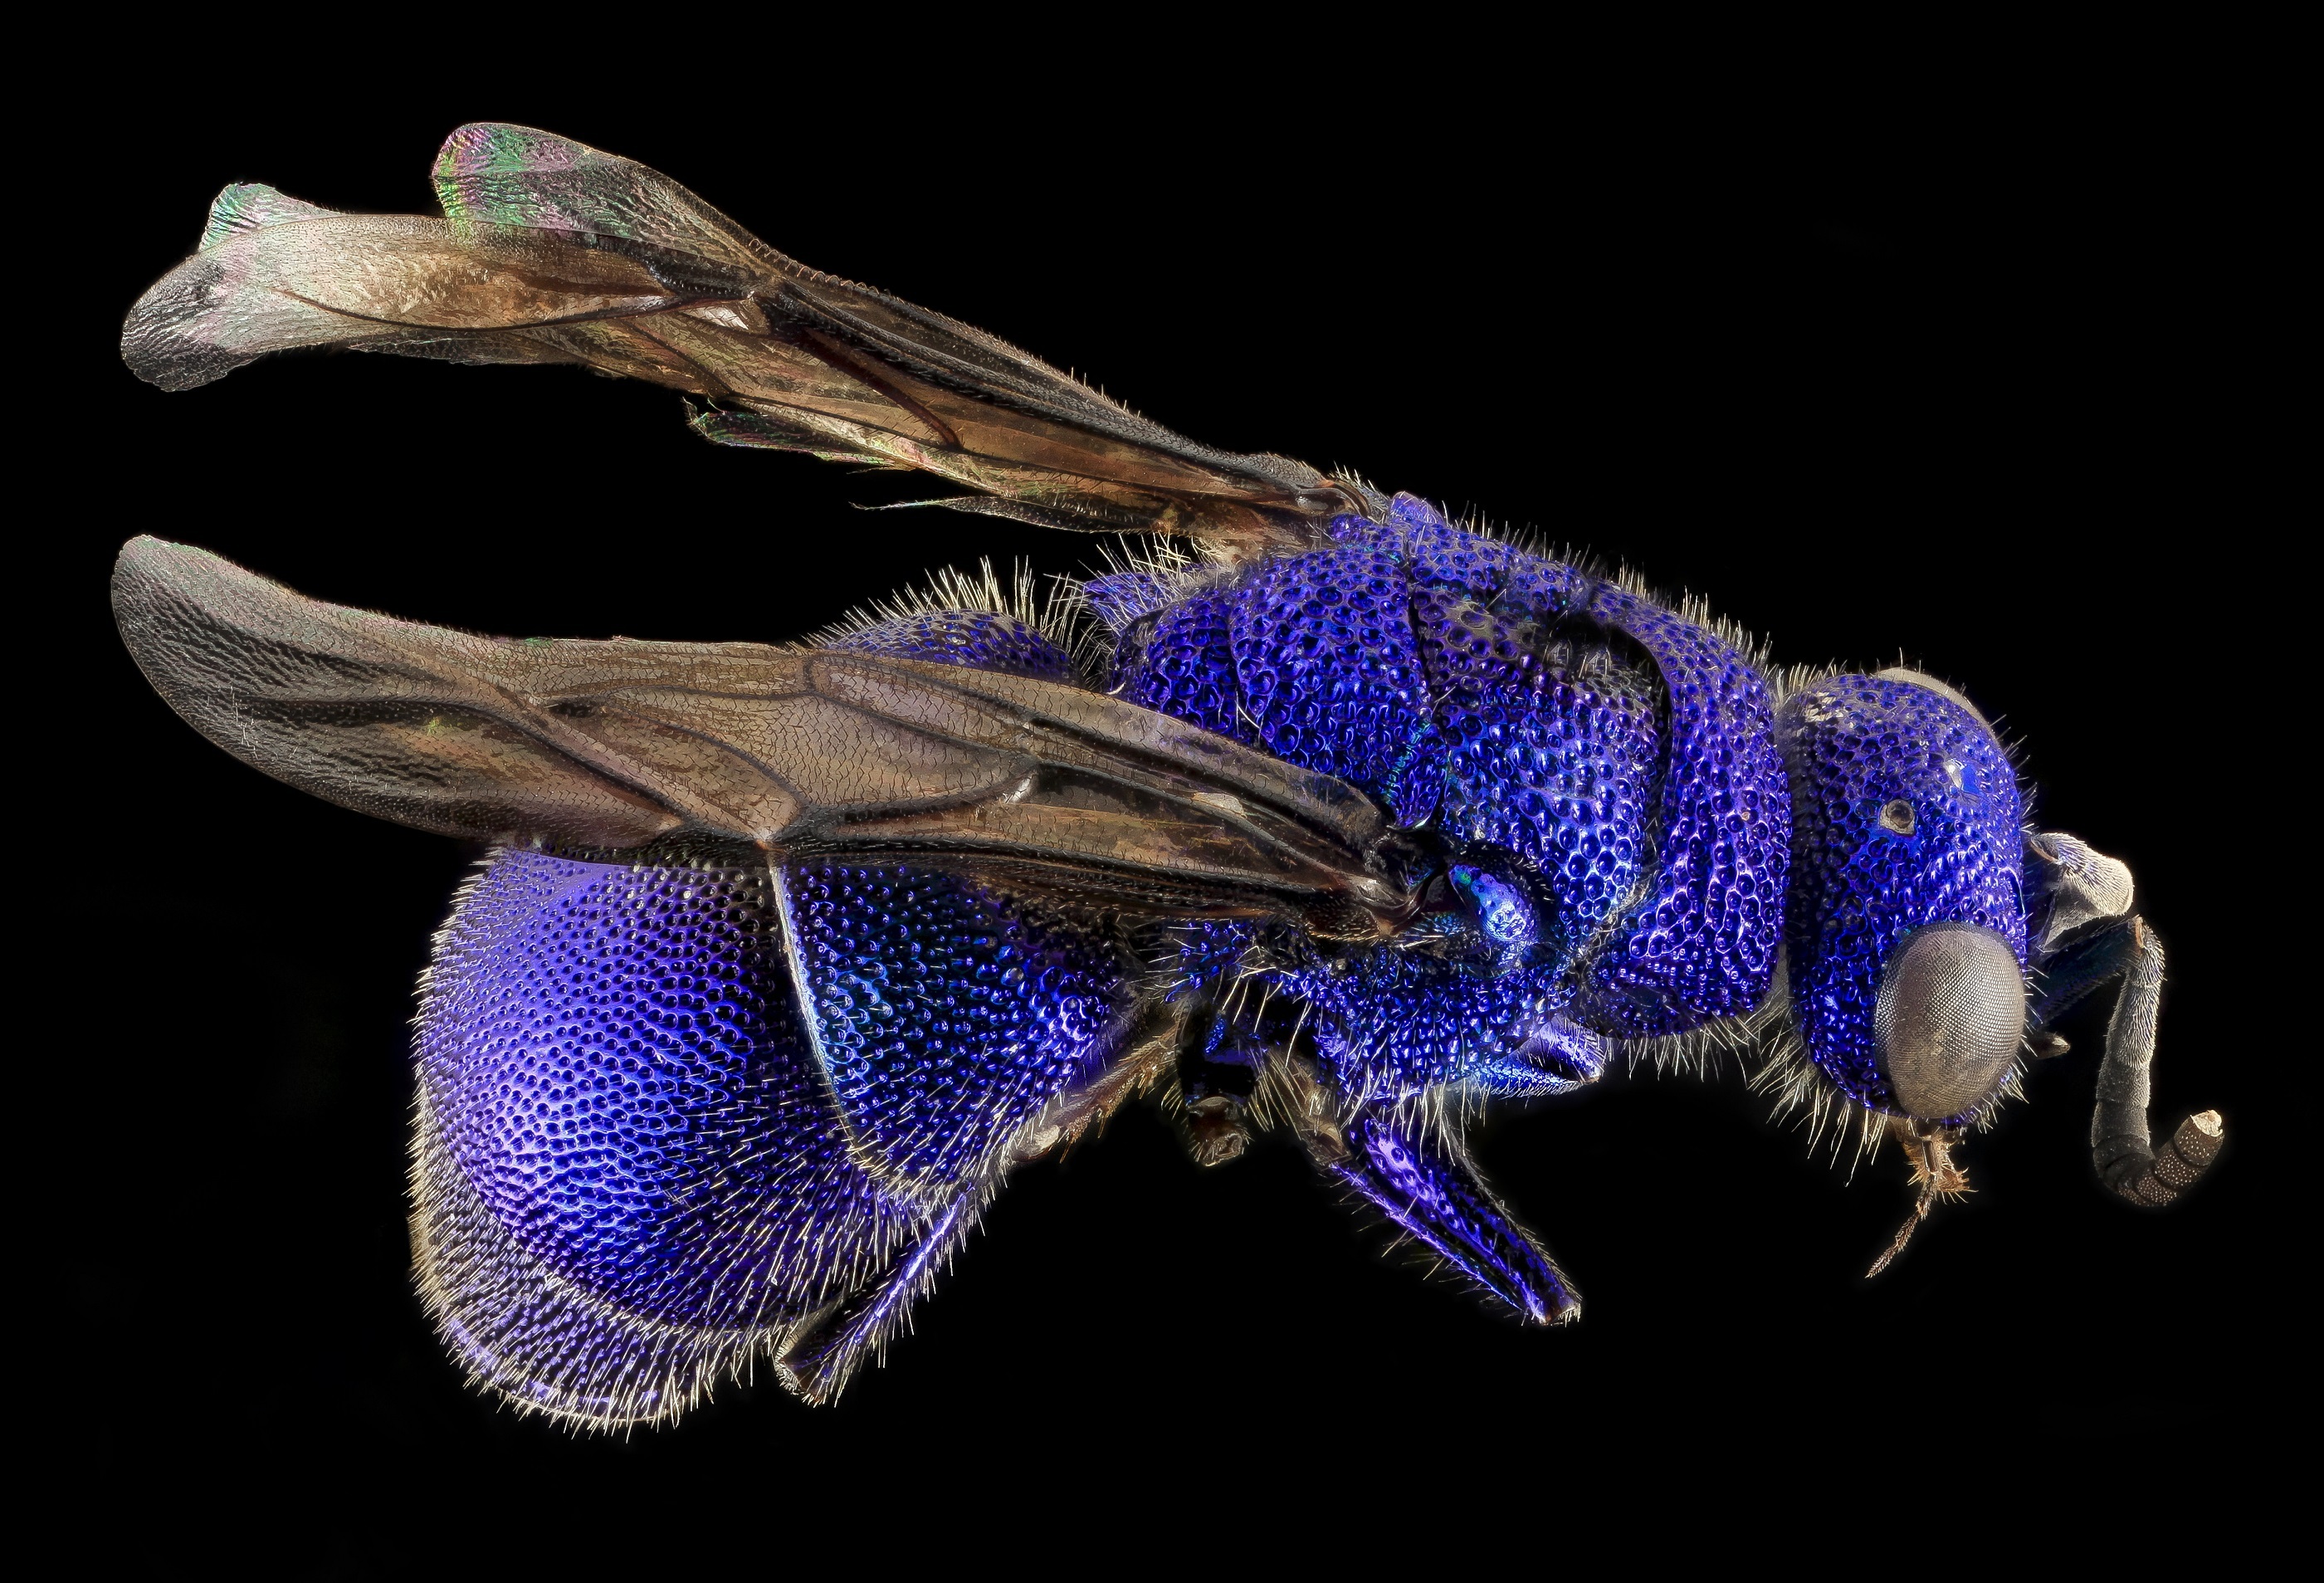
nature, wing, flower, profile, honey, wildlife, pollen, portrait, insect, macro, blue, pollinate, fauna, invertebrate, wings, bee, mounted, antennae, macro photography, organism, honey bee, pollinator, membrane winged insect, u s geological survey, ceratochrysis declinus